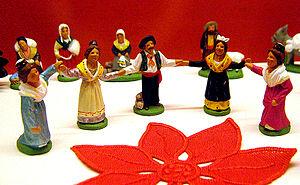
Farandole de la crèche
Les santons de Provence sont de petites figurines en argile, très colorées, représentant, dans la crèche de Noël, la scène de la nativité, les Rois Mages et les bergers, ainsi que toute une série de petits personnages, figurant les habitants d’un village provençal et leurs métiers traditionnels. Tout ce petit monde, chacun muni de son présent pour l’enfant Jésus, fait route à travers un paysage comportant traditionnellement une colline, une rivière avec un pont, et des oliviers, vers l’étable, surmontée de son étoile.
La tradition provençale regroupe un certain nombre de coutumes vivaces qui ont toujours cours dans l'ensemble ou une partie importante de la Provence.
La farandole est une danse traditionnelle, considérée comme la plus ancienne des danses ainsi que comme la plus caractéristique et la plus représentative de la Provence. Si son nom n'est attesté qu'à partir du XVIIIᵉ siècle, elle a été représentée depuis la préhistoire par des gravures rupestres puis au cours de l'Antiquité sur des céramiques ou des fresques. Danse des rites agraires, elle était à la fois une danse de la vie et de la mort. Elle a intéressé les plus grands compositeurs tels Georges Bizet, Piotr Ilitch Tchaïkovski, Charles Gounod, Vincent d'Indy, Henri Casadesus et Darius Milhaud. Aujourd'hui en Provence, elle est dansée sur les airs joués par les tambourinaires qui l'accompagnent de leurs galoubets et de leurs tambourins. Sa popularité l'a faite entrer dans la crèche et elle est l'un des éléments les plus caractéristiques de la tradition provençale.